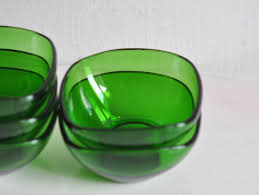
Waste category: glass